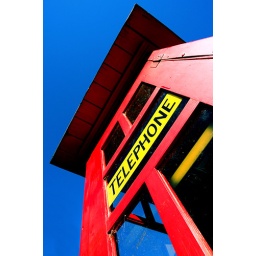
Upside down view of an old red public telephone box on a beautiful autumn day in Walhalla, Victoria